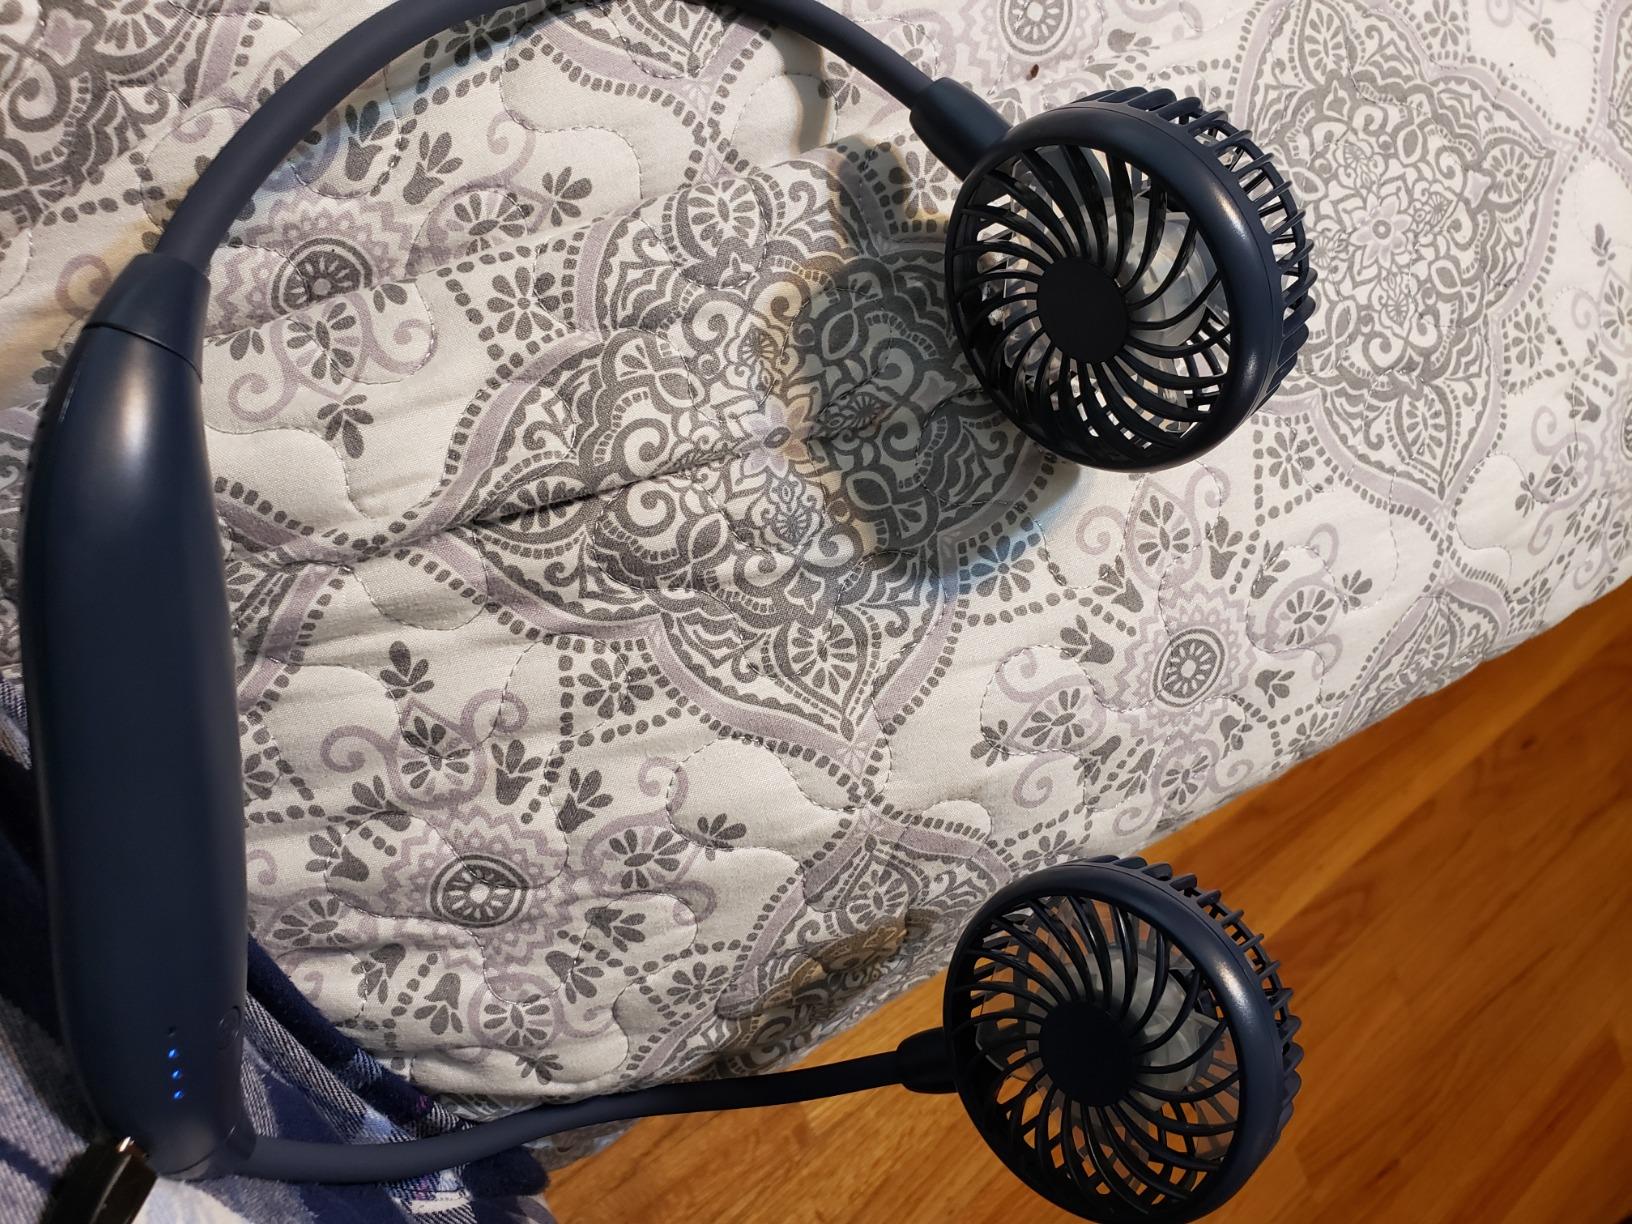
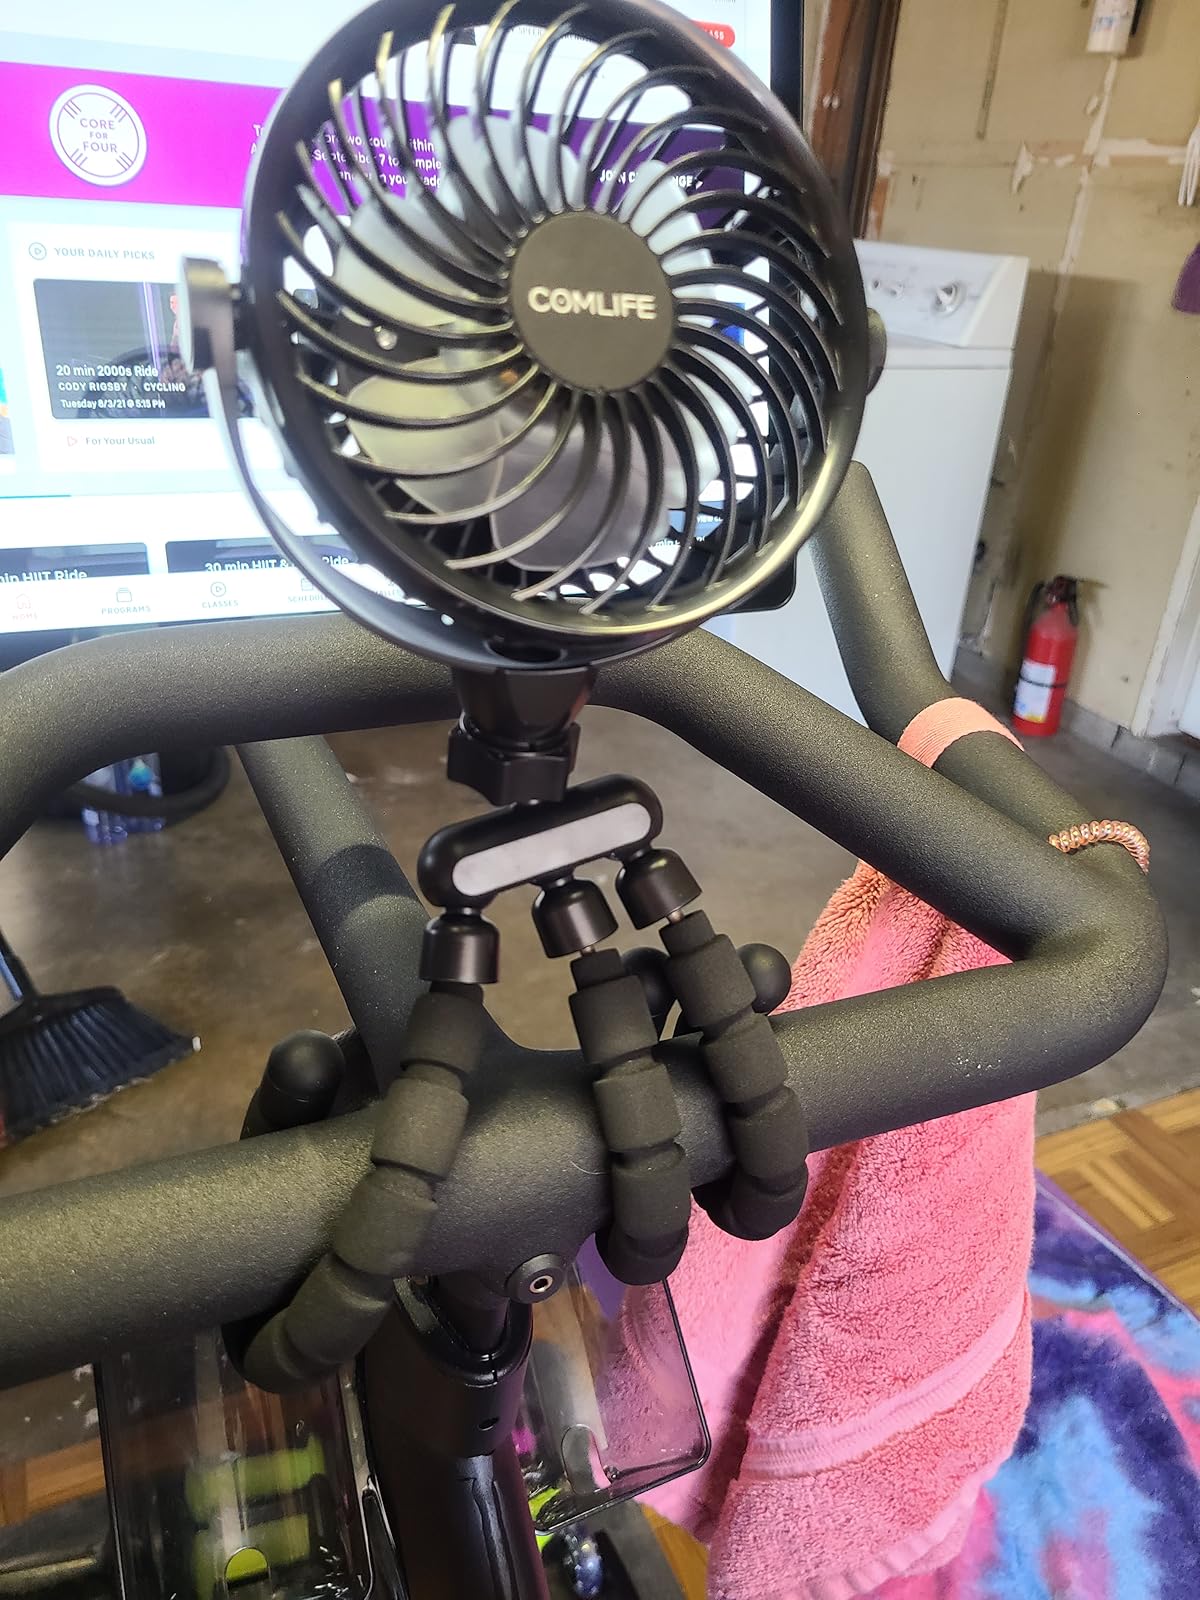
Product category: fan
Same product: no